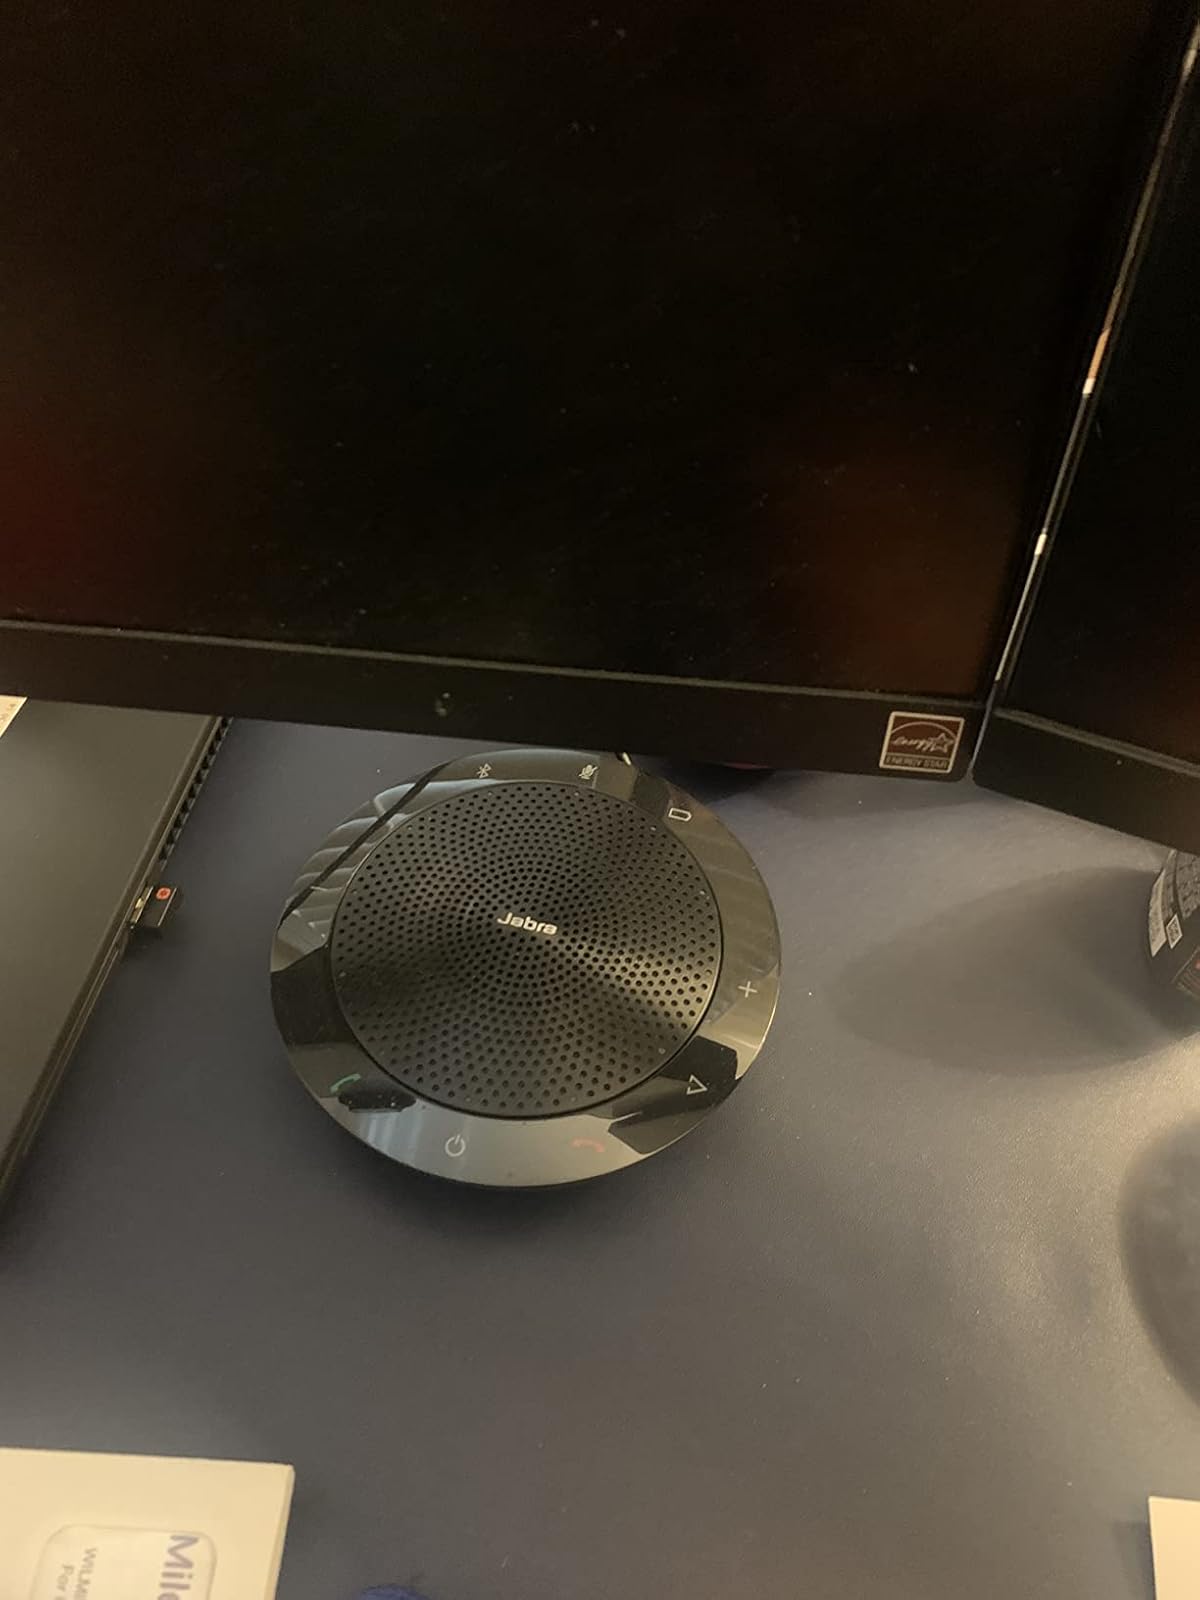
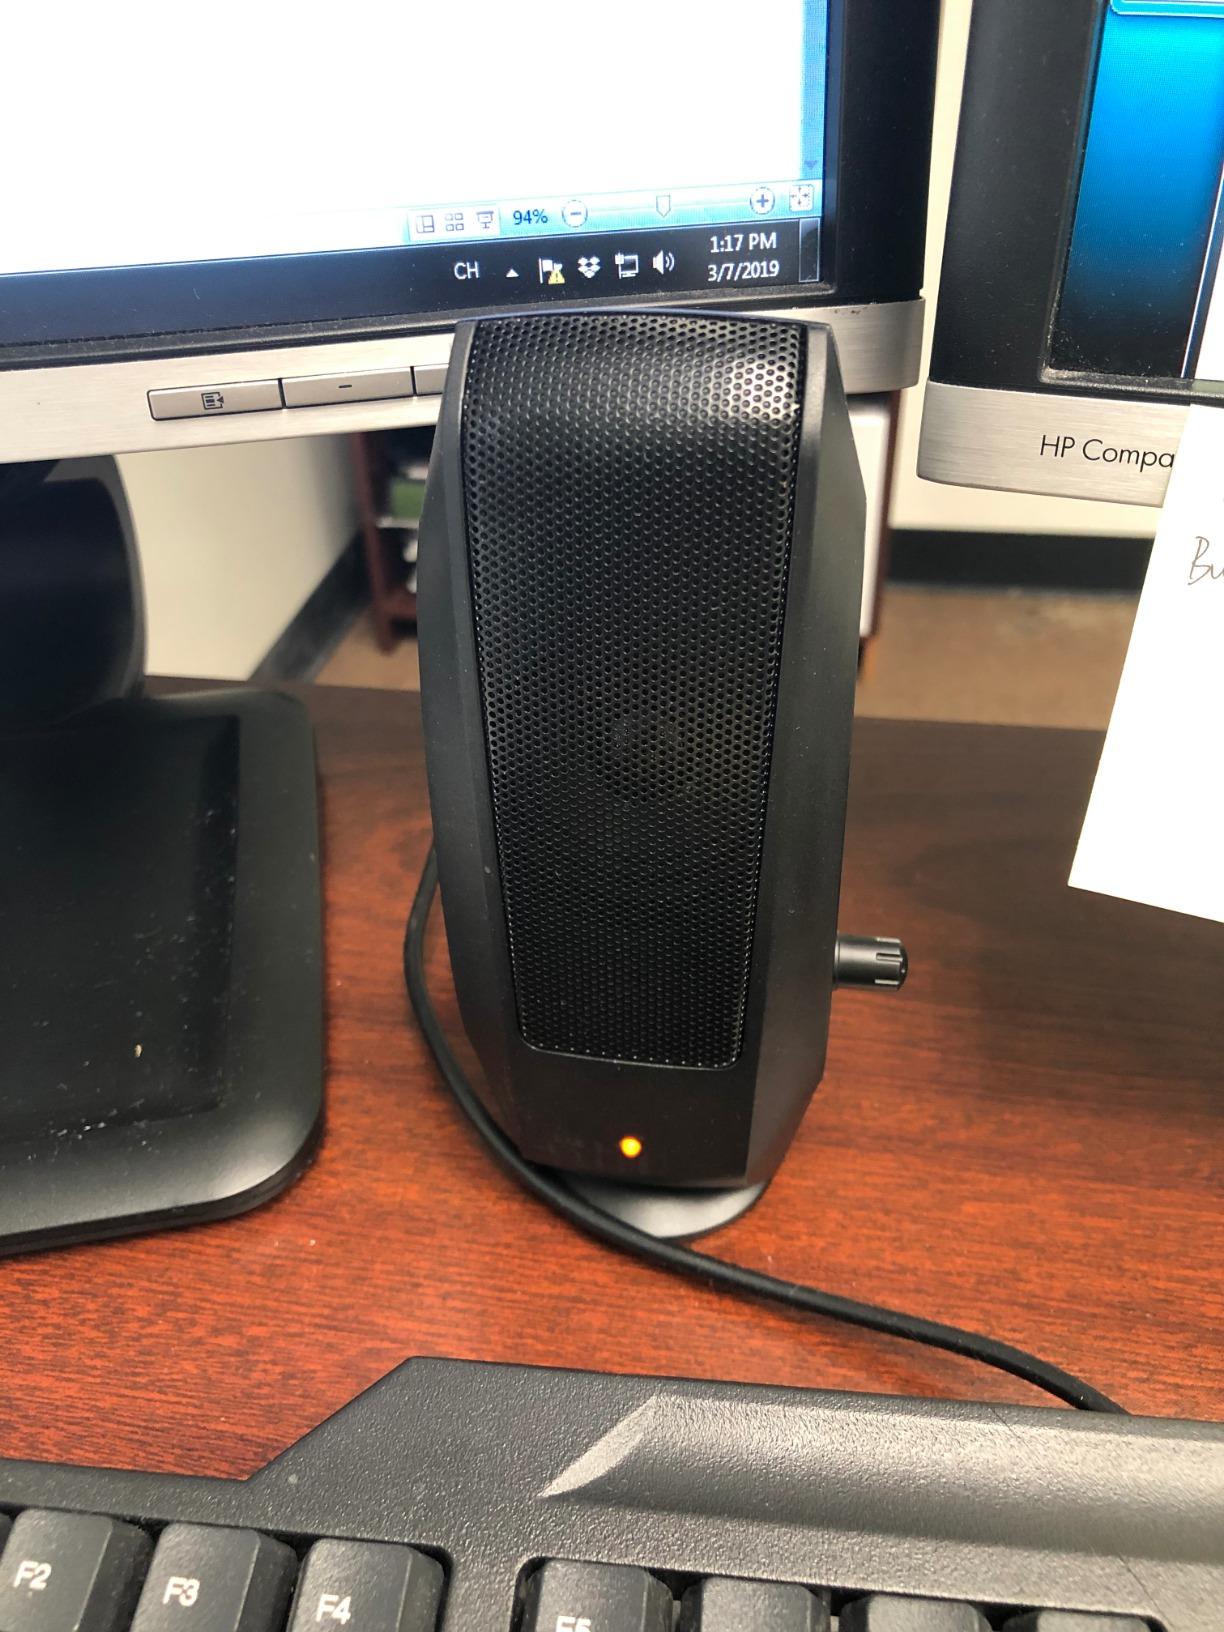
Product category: speaker
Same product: no